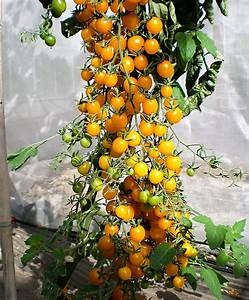
Label: tomato